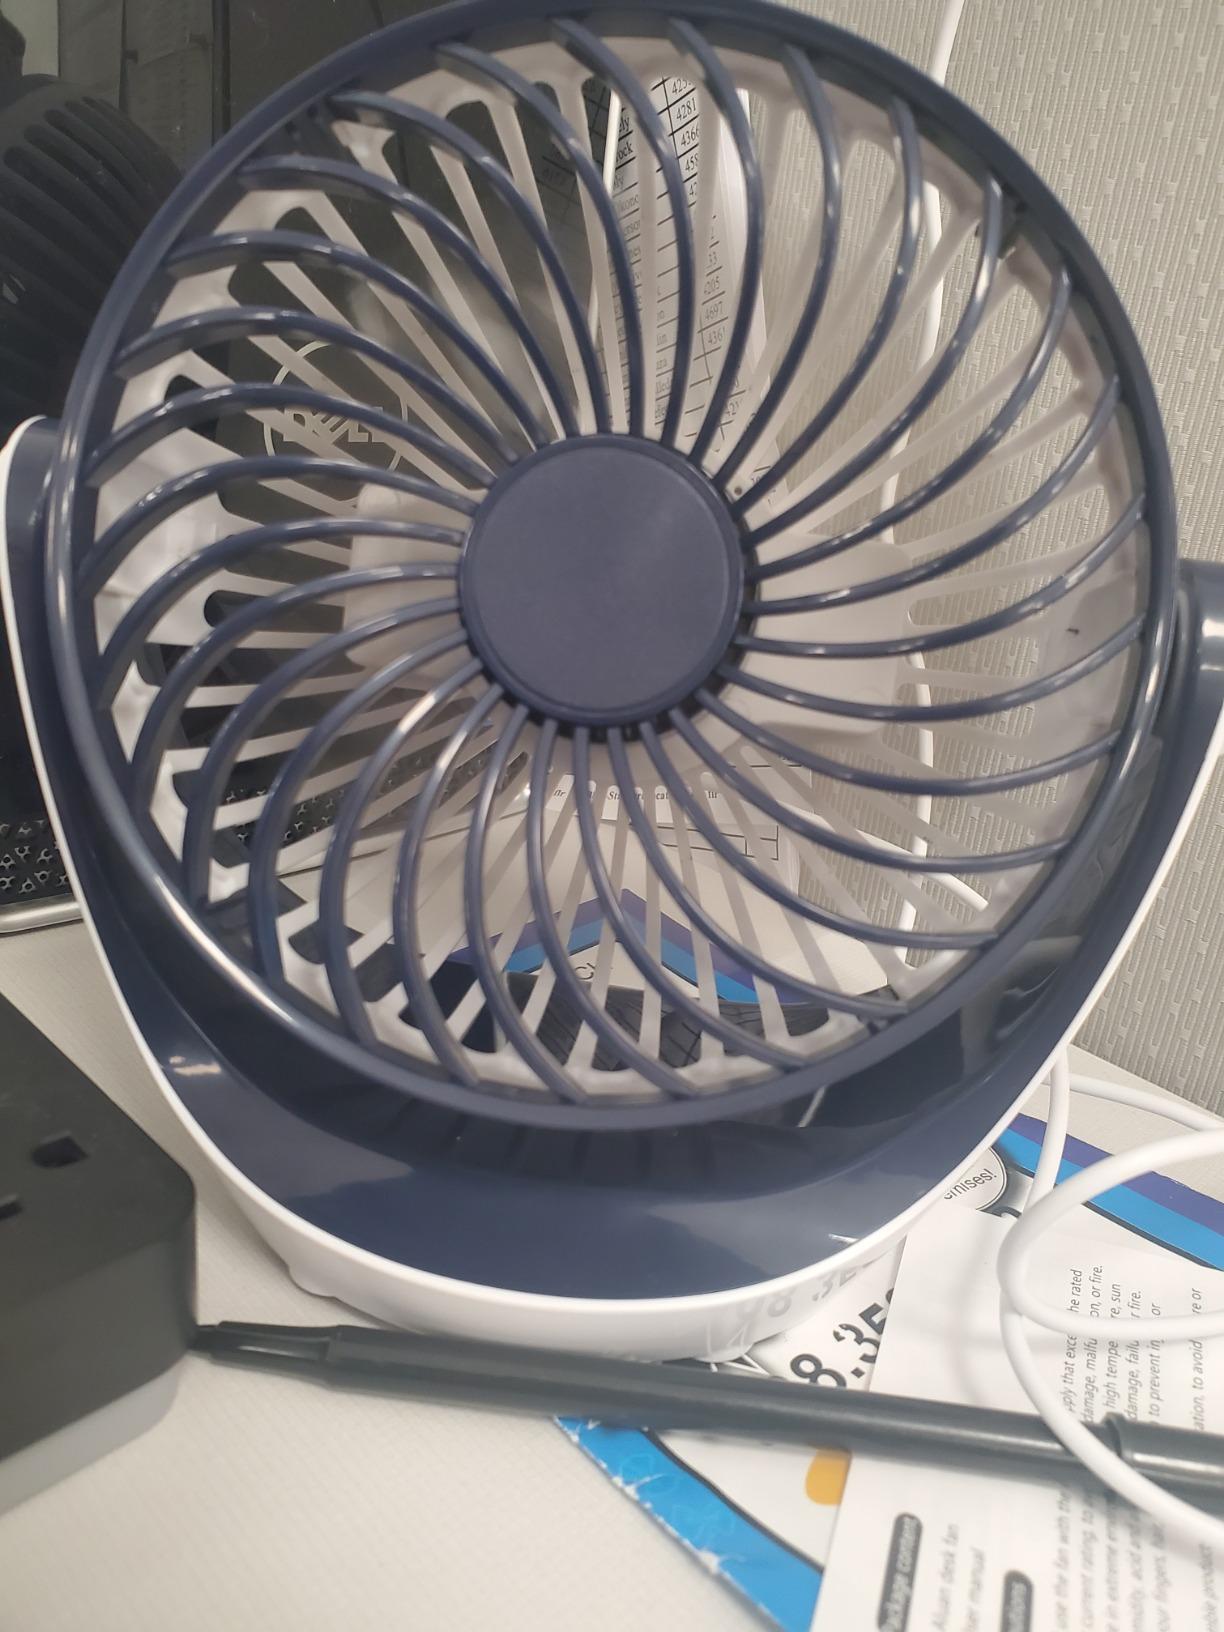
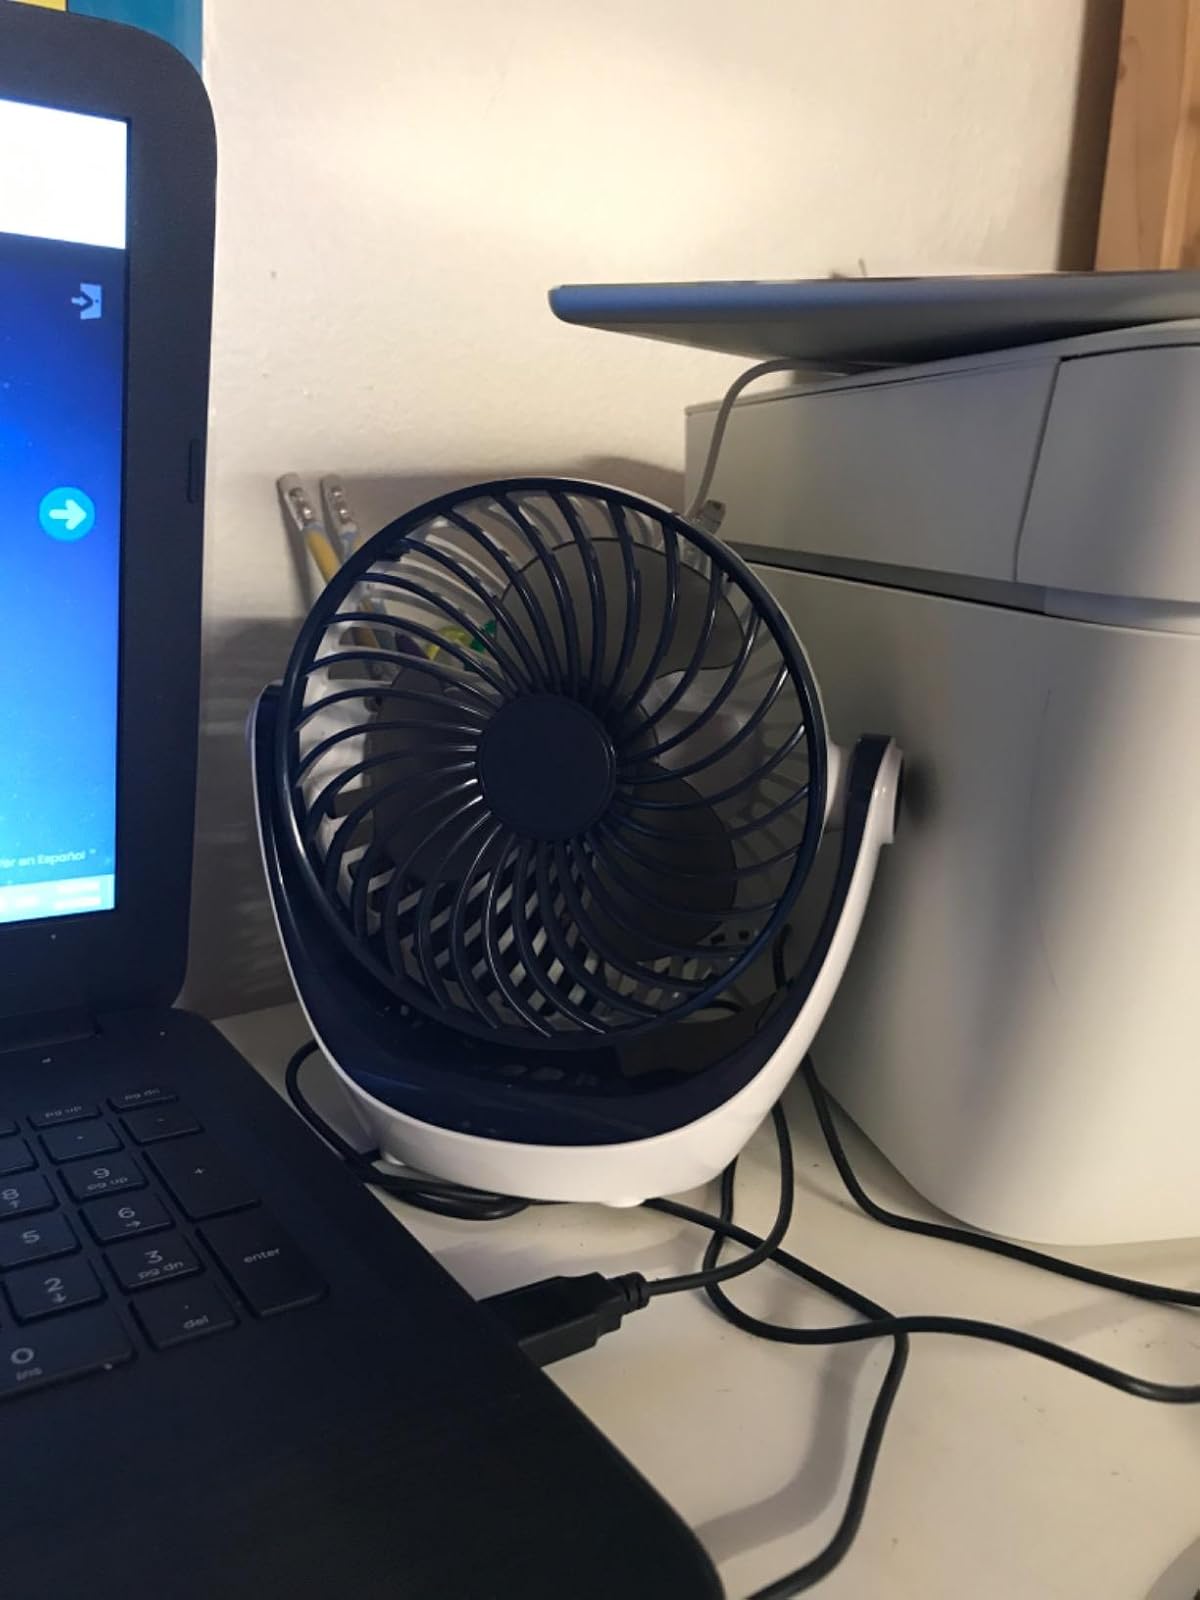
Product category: fan
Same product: yes